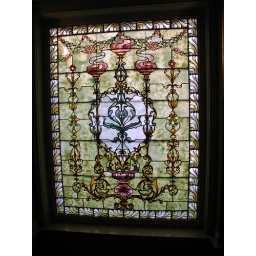
A stained glass window in the Applied Math building at Brown. Ridiculously nice building.